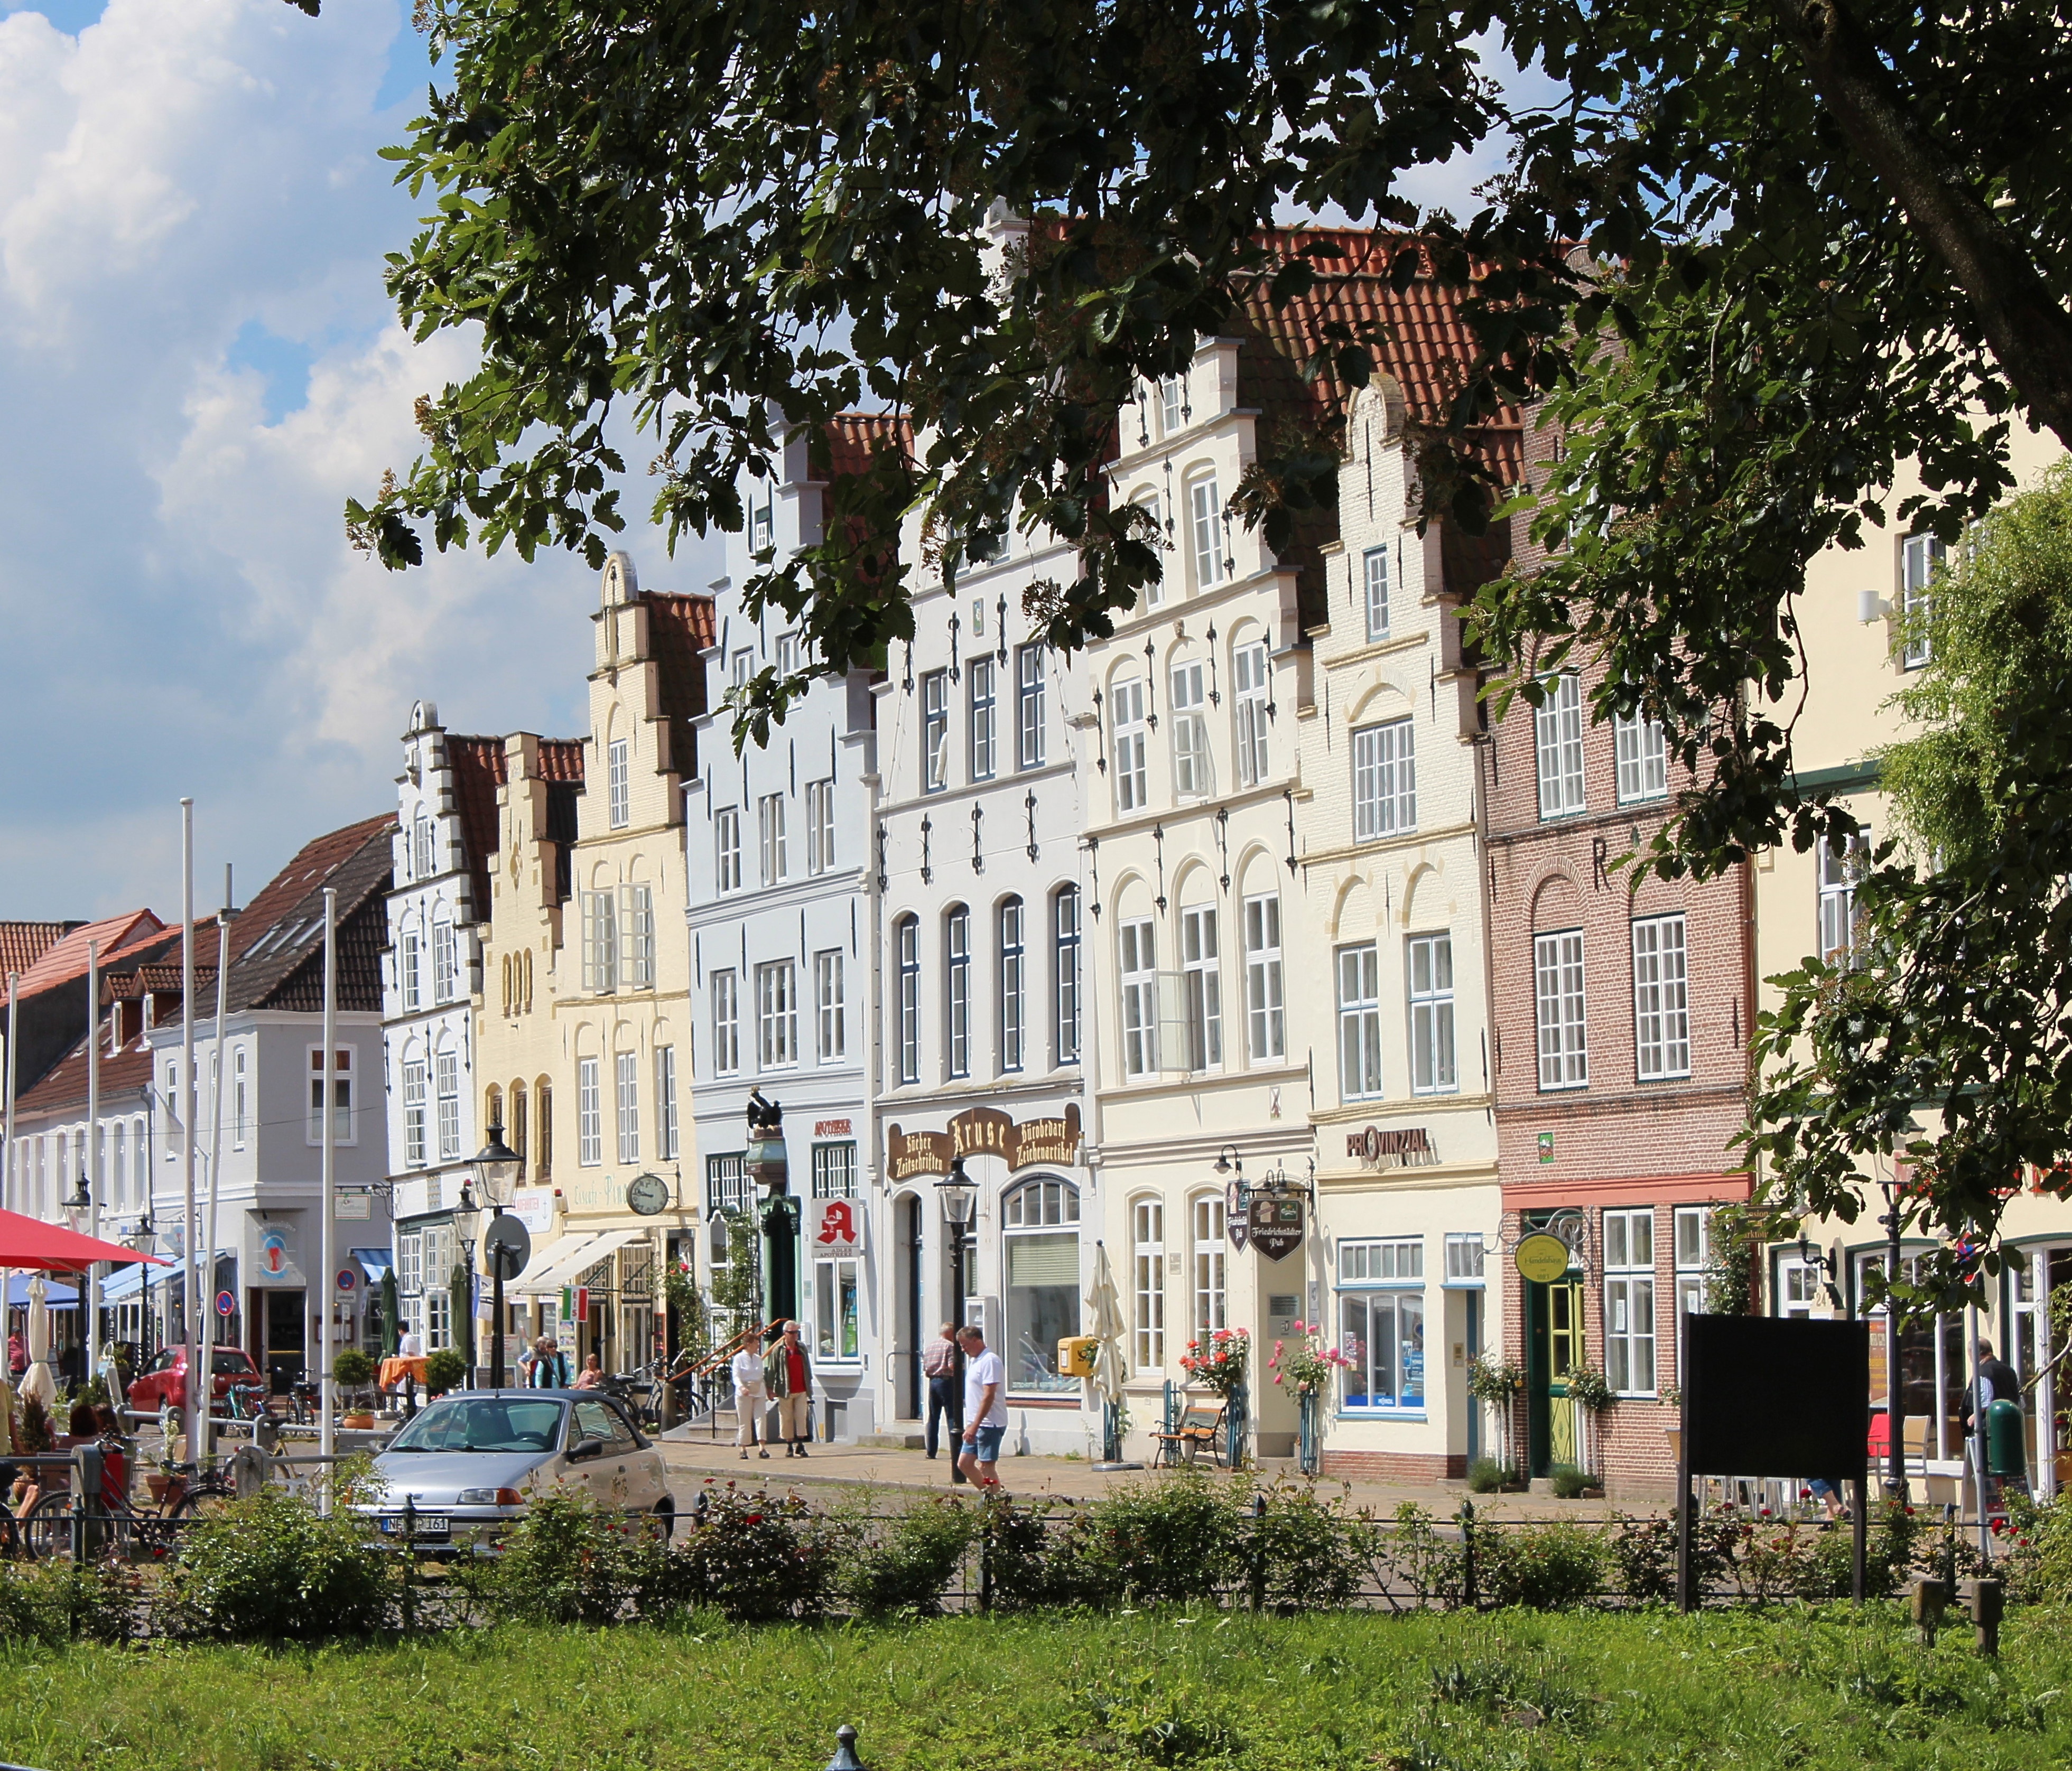
tree, house, town, building, city, cityscape, downtown, village, plaza, tourism, waterway, homes, town square, estate, destination, neighbourhood, row of houses, friedrichstadt, urban area, residential area, human settlement, museum city